CalCars

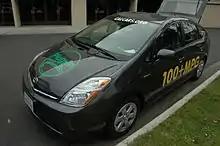
Toyota Prius plug-in hybrid converted by CalCars exhibited at the Maker Fair 2008, San Mateo, California.

CalCars built the first PRIUS+ conversion, creating the first PHEV based on the 2004 Toyota Prius. This initial conversion was done with a lead-acid battery pack to prove the concept would work. The build team included Ron Gremban, Felix Kramer, Marc Geller, Kevin Lyons, Andrew Lawton. Others who helped included Tom Driscoll, Michael Geller, Richard Jesch, Les Montavon, Dan Putman, Michael Schwabe, Len Tramiel, Bob Westman, Doug Widney.